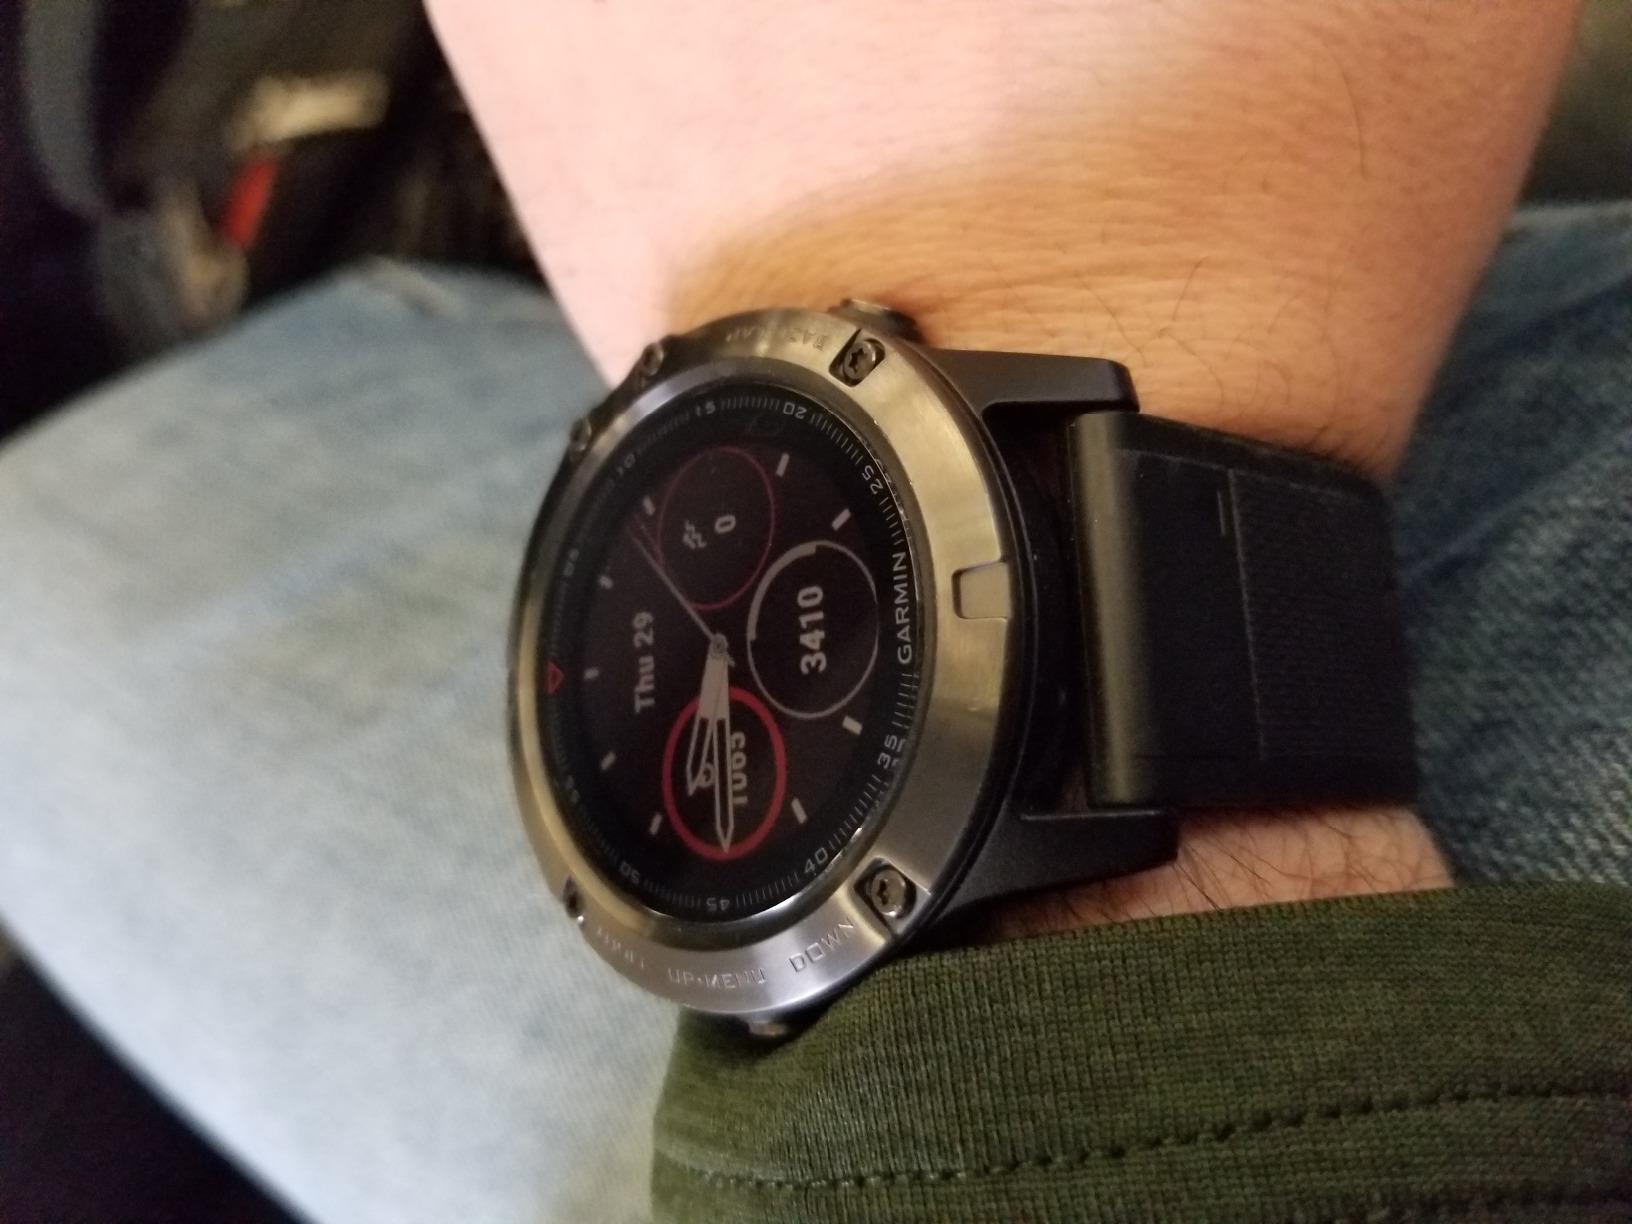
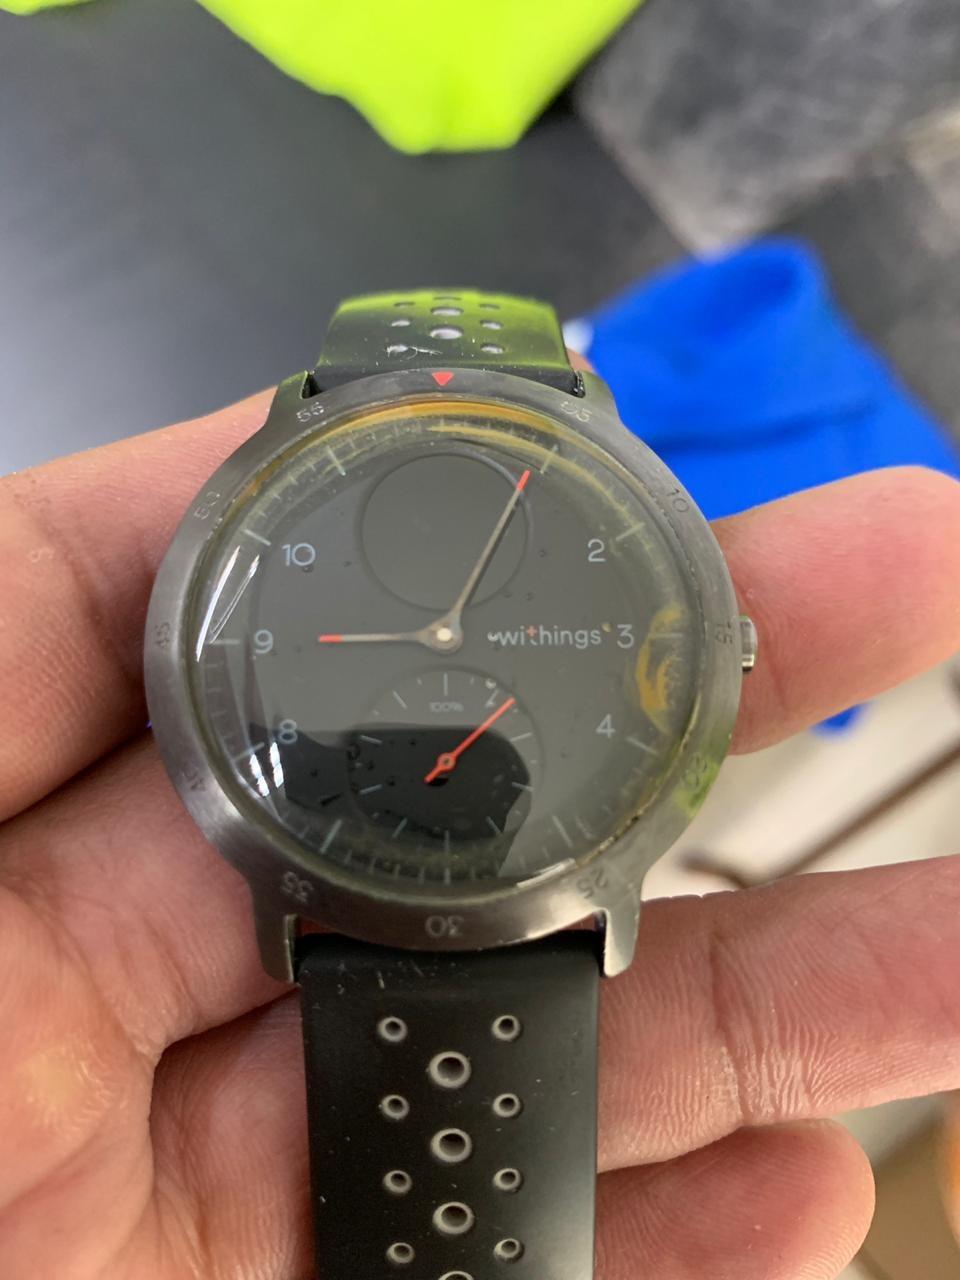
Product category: smartwatch
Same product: no